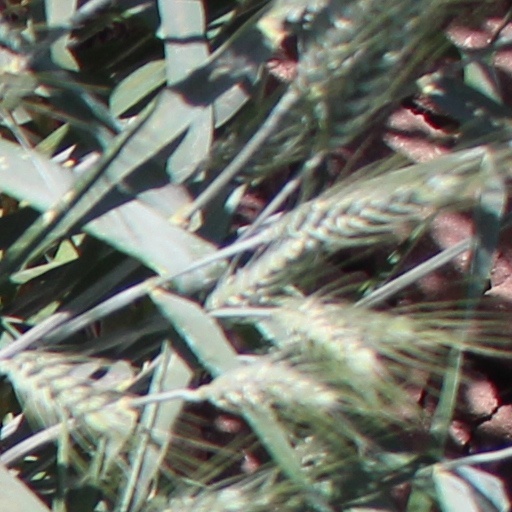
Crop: wheat